P. Kunhiraman Nair

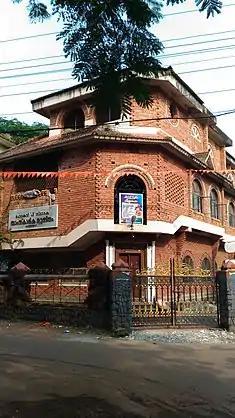
P. Memorial at Kanhangad

P., as he was popularly known, was a habitual nomad and was reported to have led a bohemian lifestyle, wandering across Kerala, living in several places, meeting their people and making them part of his life and literature. Poetry formed his main genre of work, though he has also written novels, short stories, articles and plays. While during the initial stages of his literary career, Nair wrote spiritual poems, "Nirapara" published in 1944, started a new phase which showed his leaning towards nature and symbolism. His autobiography, "Kaviyude Kaalpaadukal" (The Footprints of a Poet), with foreword by M. T. Vasudevan Nair, is one of the celebrated works in prose in Malayalam. "Thamarathoni", written during his days in Kollengode, "Kaliyachan", "Vayalkarayil", "Ratholsavam" and "Pookkalam" are a few of his known poems.